Don't Worry Baby

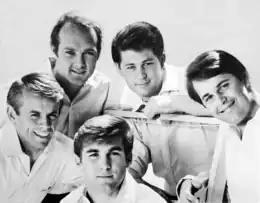
The Beach Boys at a 1964 photoshoot

The Beach Boys recorded "Don't Worry Baby" as part of two eight-hour sessions at United Western Recorders, Hollywood, on January 7, 1964. All of the band members played their own instruments on the recording. Vocals and guitars were overdubbed on January 8 or 9. Take 12 was used for the master. Former member David Marks, who had left the group several months earlier, may have played at this overdubbing session.